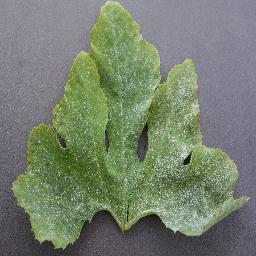
Label: Squash___Powdery_mildew